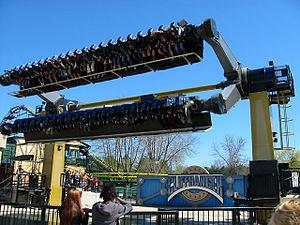
Top Spin est un type d'attractions à sensation développé par Huss Park Attractions, qui consiste en une plateforme accueillant les passagers, maintenue entre deux bras. Les deux bras peuvent tourner et possèdent des contrepoids à l'extrémité opposée à celle de la plateforme. La plateforme peut aussi tourner soit en roue libre soit par un autre jeu de moteurs. Les moteurs sont équipés de freins qui sont utilisés à différents moments de l'attraction afin de créer de nombreuses sensations.
Jazzland devenu Six Flags New Orleans